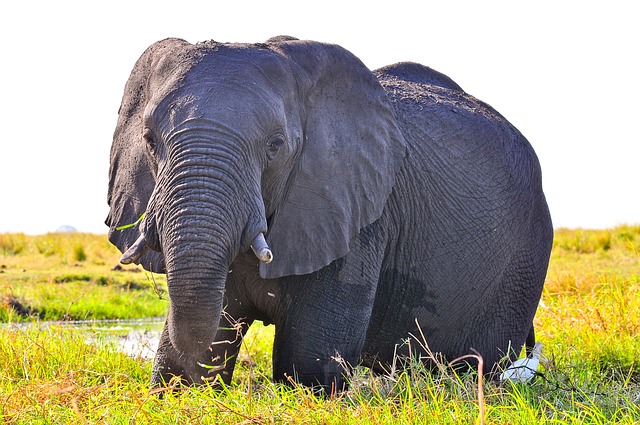
Label: elephant